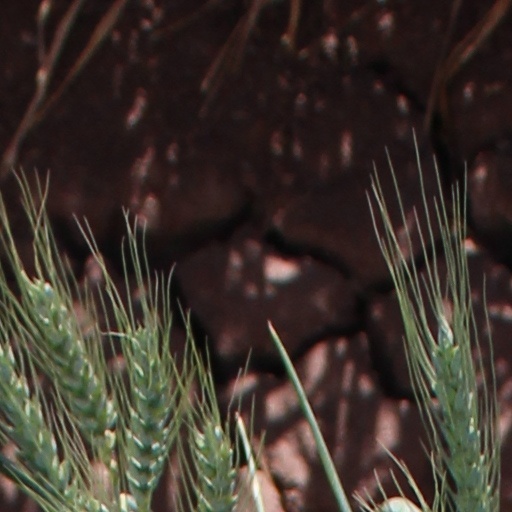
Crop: wheat